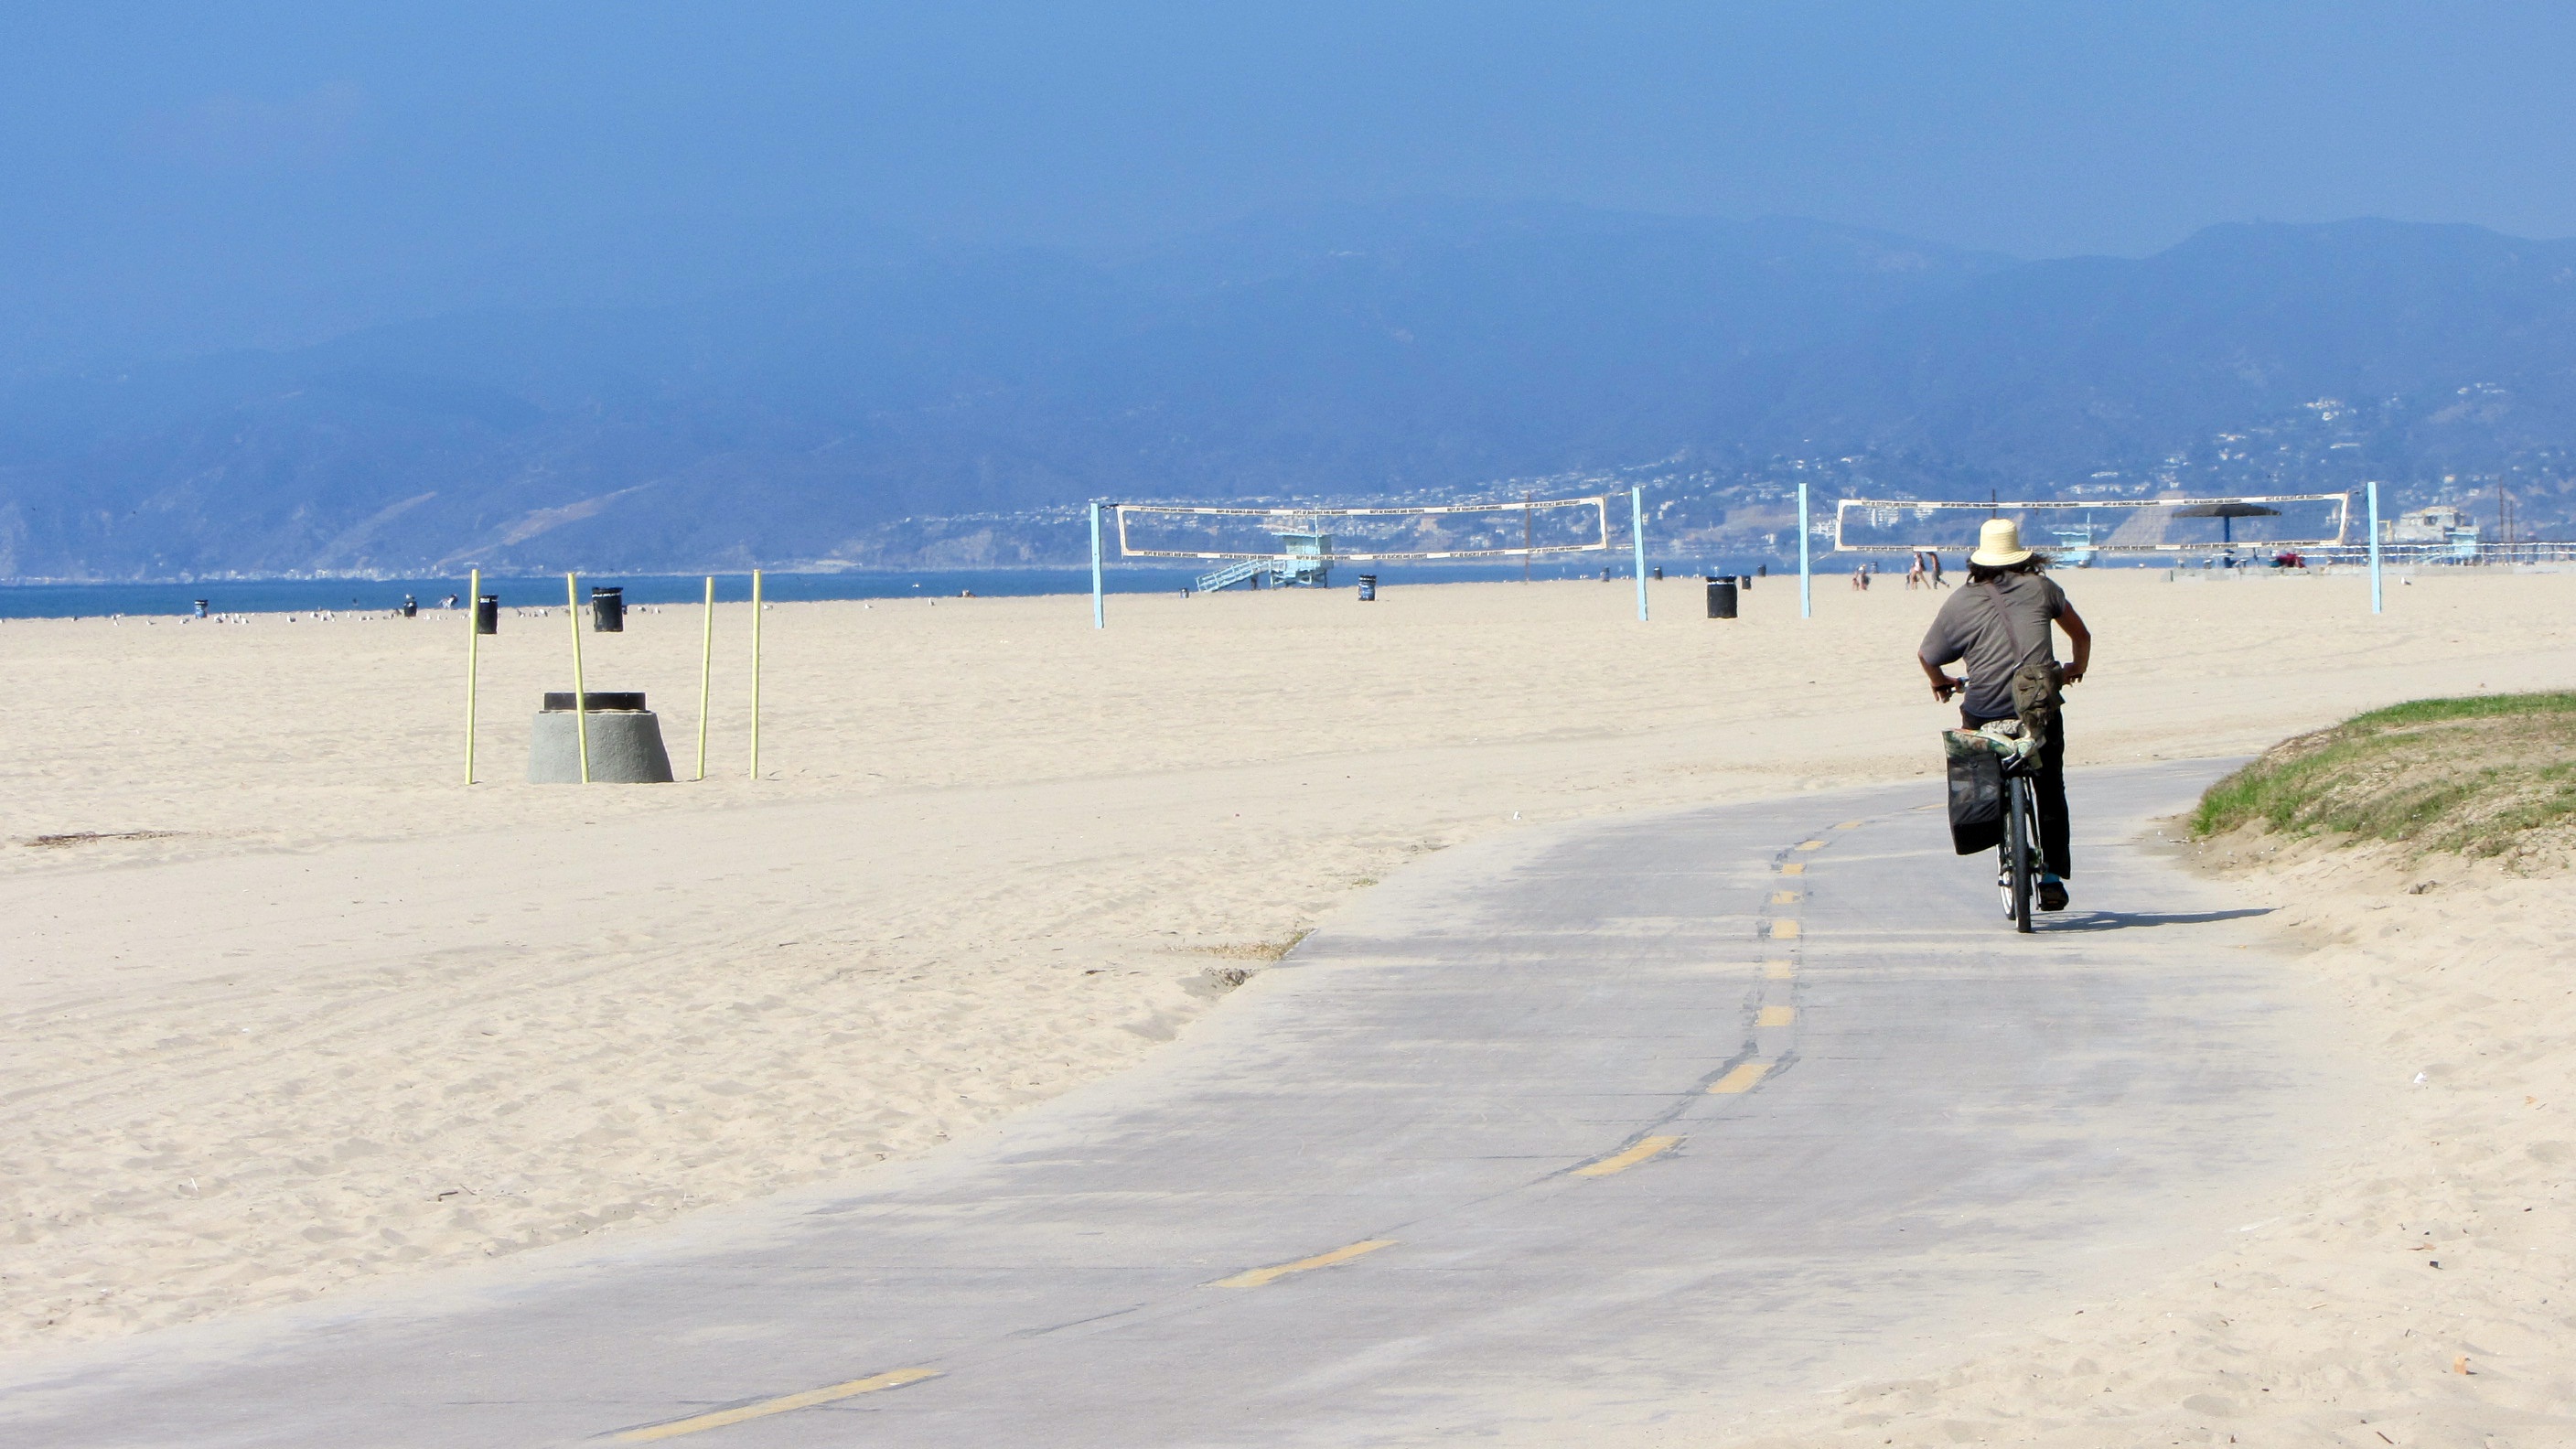
beach, sea, coast, sand, ocean, snow, winter, boardwalk, sun, dune, wind, bicycle, vacation, weather, holiday, california, venice beach, waves, footwear, county, pacific, natural environment, aeolian landform